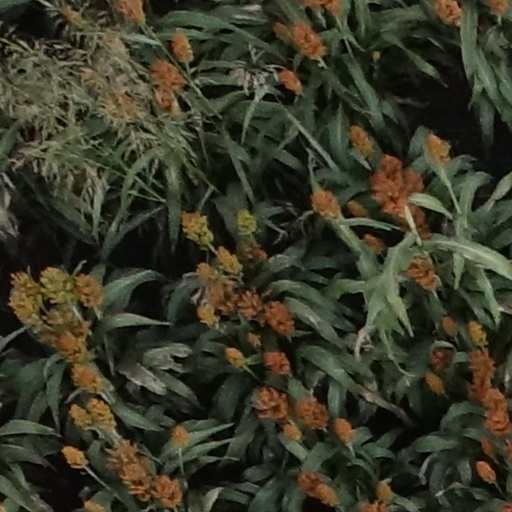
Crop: sorghum